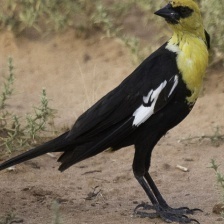
Species: YELLOW HEADED BLACKBIRD
Scientific name: XANTHOCEPHALUS